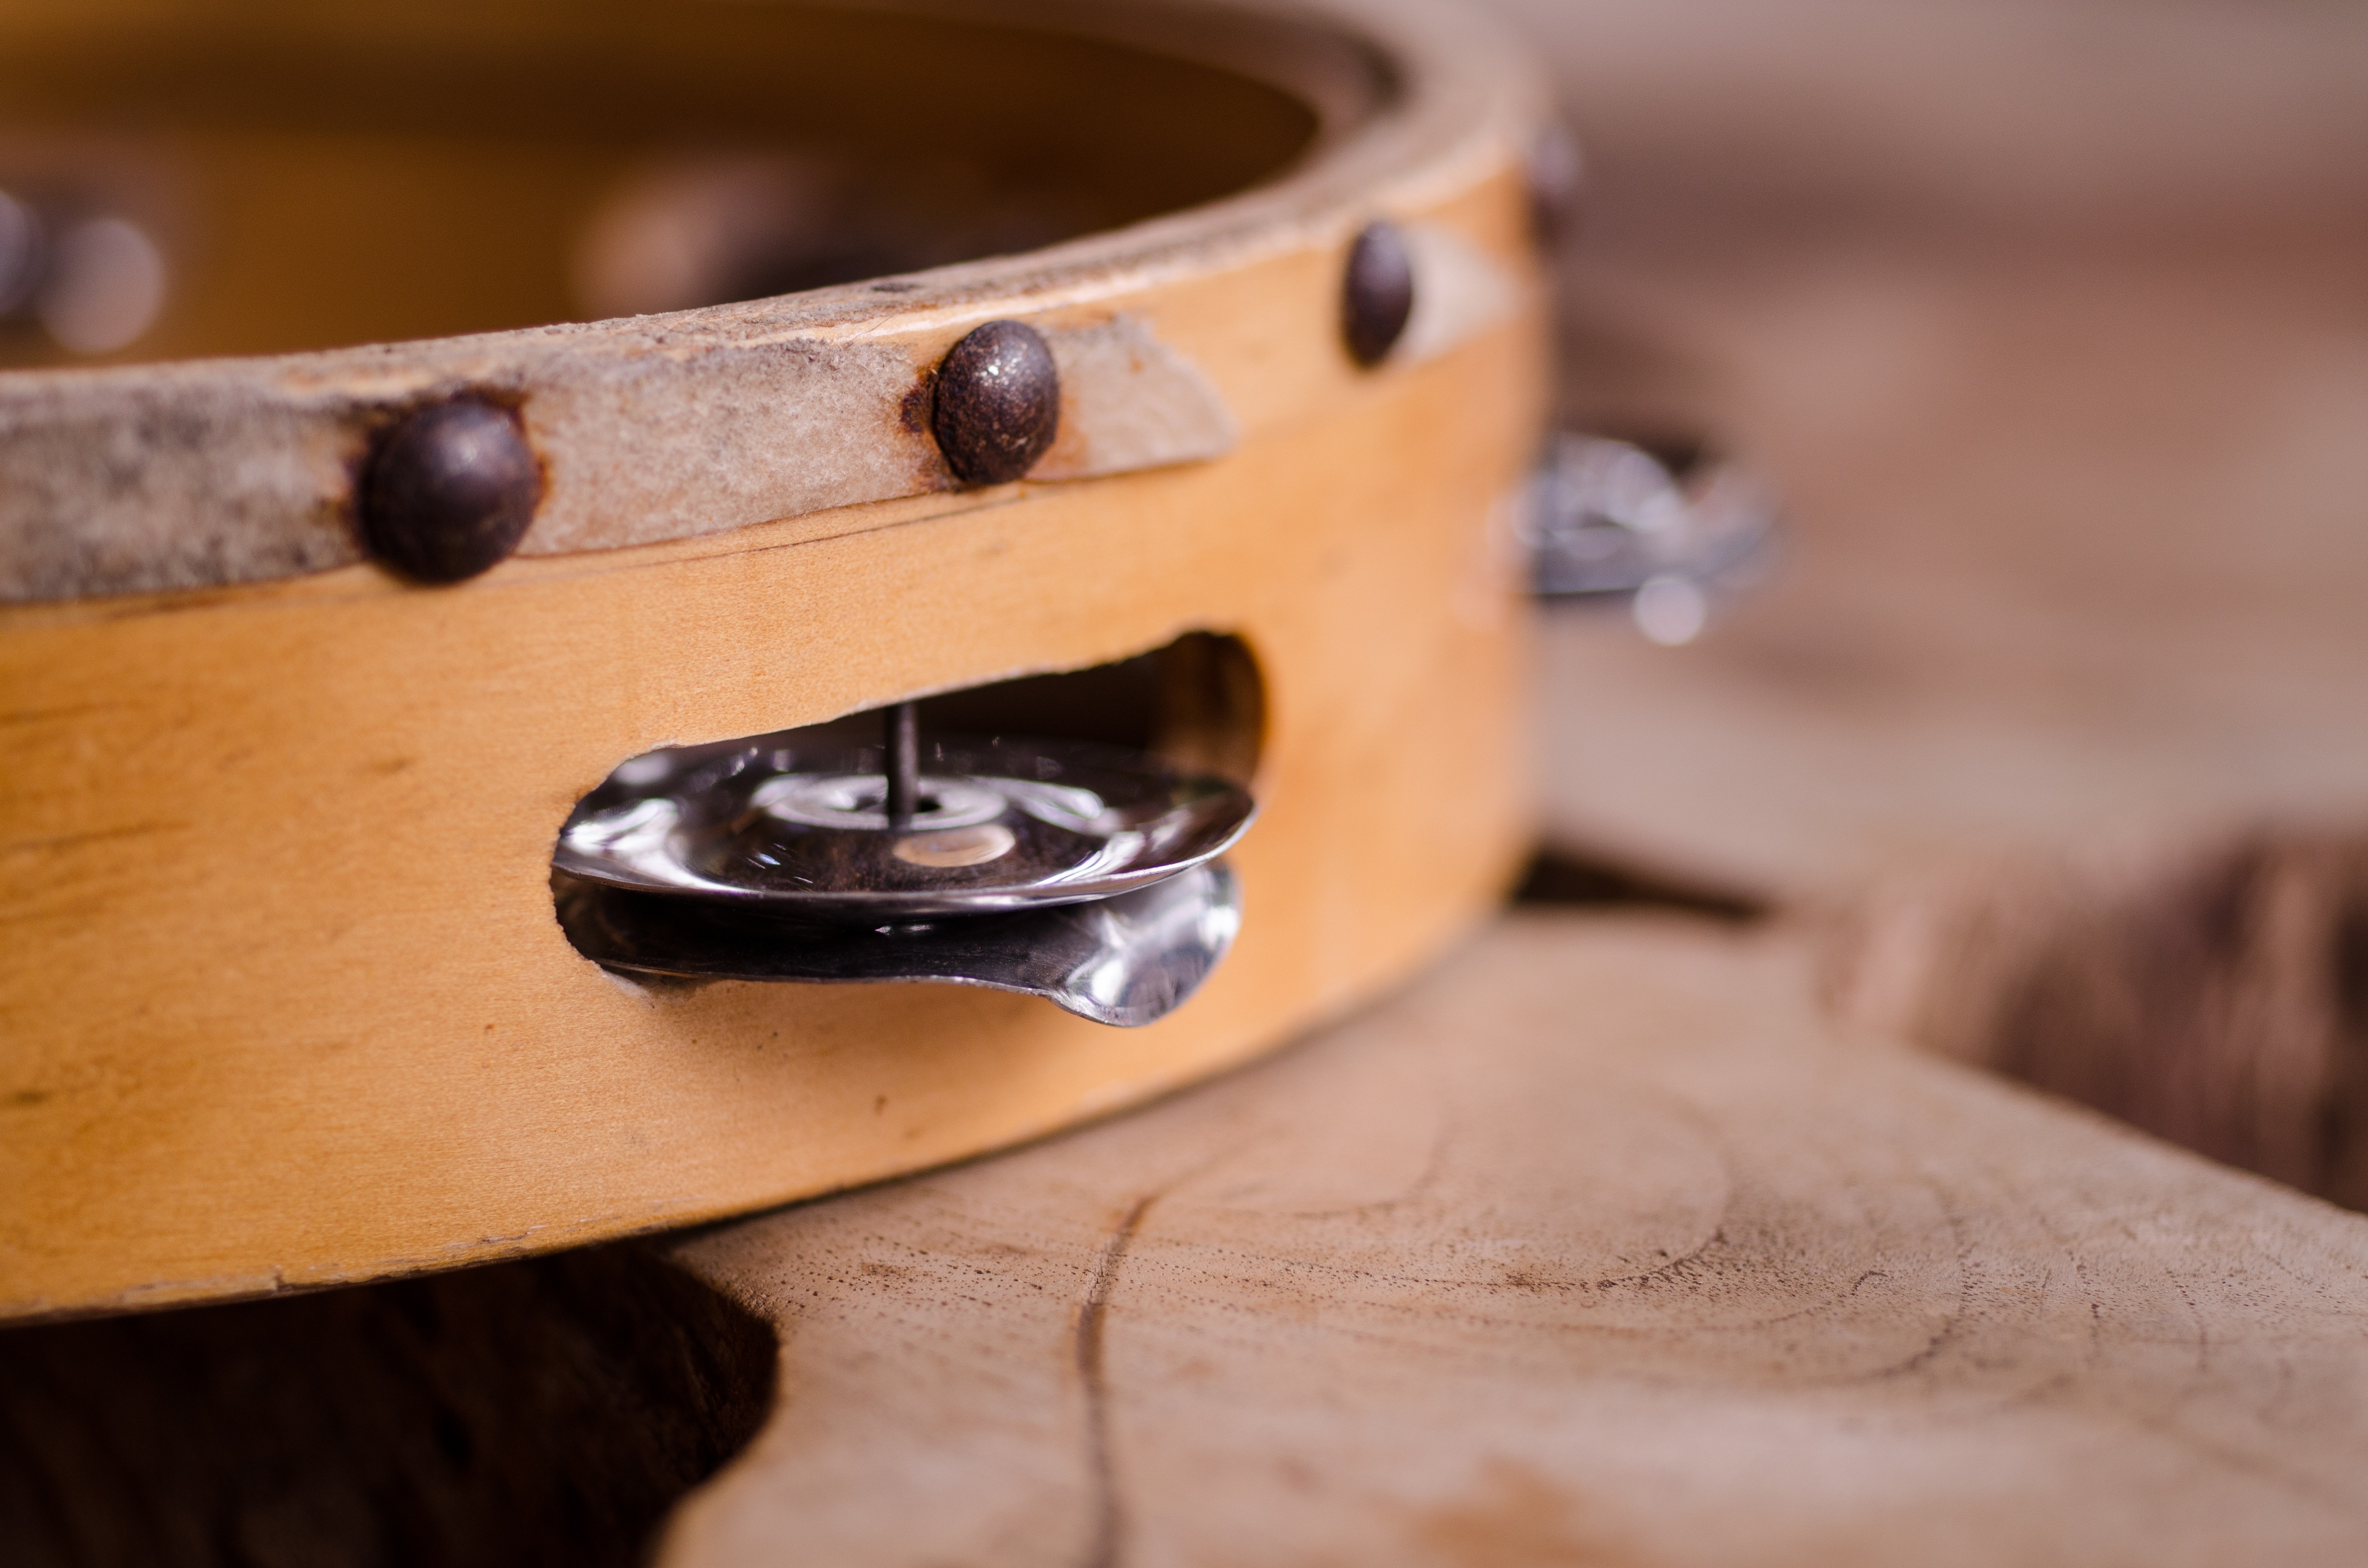
watch, hand, music, guitar, ring, finger, equipment, instrument, studio, musician, drum, acoustic, musical instrument, ethnic, percussion, bracelet, close up, jewellery, orchestra, performance, glasses, wooden, sound, rhythm, traditional, folk, tambourine, macro photography, string instrument, fashion accessory, plucked string instruments